Simona Krupeckaitė

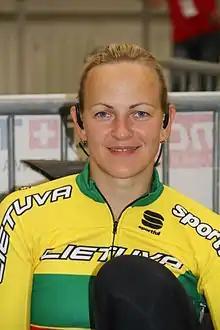
Krupeckaitė at the 2015 UEC European Track Championships

Simona Krupeckaitė (born 13 December 1982) is a Lithuanian former professional track cyclist. She is the 2009 500 m Time Trial World Champion and World Record holder at 33.296s, and the 2010 Keirin World Champion. She also won the 2009, 2010 and 2016 Lithuanian Sportsperson of the Year award. In 2010 Krupeckaitė reached one more world record. This time she achieved 10.793 s record at Flying 200 m time trial event. She retired from competition after the conclusion of the 2021 UCI Track Champions League in December of that year.